New York State Route 201

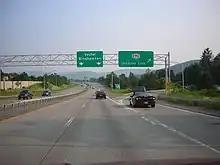
NY 201 southbound at the interchange with NY 17C in Johnson City

NY 201 begins at a trumpet interchange with NY 434 (Vestal Parkway) in the town of Vestal at the northern edge of Binghamton University. NY 201 proceeds northward as a four-lane freeway, crossing over County Route 44 (CR 44; Old Vestal Road), which is accessed via a ramp southbound, with no northbound access. NY 201 bends northeast, crossing the Susquehanna River via the C. Fred Johnson Bridge. After the bridge, NY 201 crosses over Boland Drive and enters an interchange with Riverside Drive, which is connected via a traffic circle in Johnson City. Continuing north through Johnson City, ramps from Riverside Drive merge in northbound, at which point, NY 201 crosses over the former Delaware, Lackawanna and Western Railroad main line tracks.